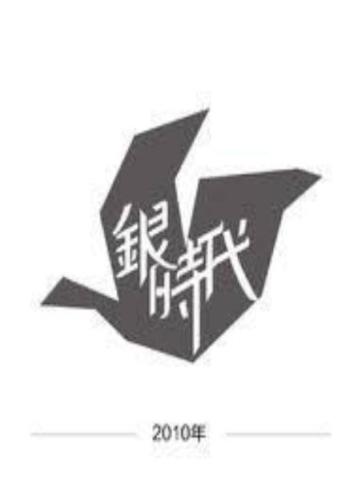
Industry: Clothes